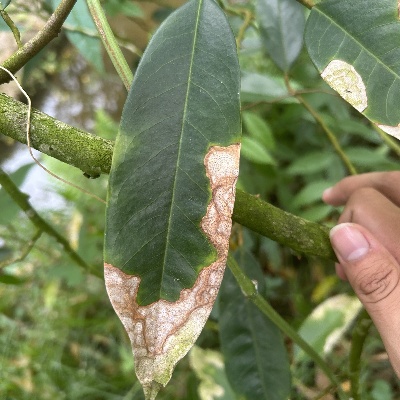
Label: Leaf_Colletotrichum